1982 Benson & Hedges Cup final

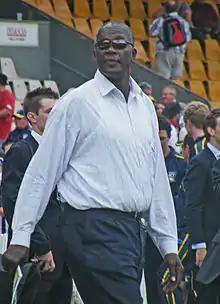
Joel Garner took three wickets to help bowl Nottinghamshire out for 130 runs, the lowest total in a Benson & Hedges Cup final.

The final was played at Lord's on 25 July, and started at 10:45. Somerset captain Rose won the toss and chose to field first in overcast conditions. Joel Garner opened the bowling for Somerset, and after keeping Paul Todd on his back foot during his first over, he bowled him with a yorker in the second over, leaving Nottinghamshire three for one. Tim Robinson and Derek Randall batted through until the seventeenth over, moving the score onto 40 for one, before Robinson was caught at mid-wicket by Viv Richards off the bowling of Colin Dredge for 13. The next over, Randall was bowled for 19, attempting to cut Vic Marks' second delivery, and having lost two wickets without scoring, Nottinghamshire were 40 for three. Basher Hassan and Clive Rice built a partnership, moving the score onto 86, until Rice got out just before lunch. Rice had been targeting the bowling of Marks; he had previously driven him for six, but attacking a similar ball he moved forwards out of his crease to try the same stroke, but was bowled. Hassan was later caught behind off the bowling of Dredge. Garner, whose first spell had been described by "The Observer"s Scyld Berry as "relatively expensive", claimed two more wickets with yorkers, while Ian Botham and Hallam Moseley each also took a wicket with yorkers. Of Nottinghamshire's final six batsmen, only Richard Hadlee reached double figures, and they were bowled out for 130; the lowest total in a Benson & Hedges Cup final at the time. The journalist Paul Fitzpatrick suggested that Nottinghamshire had been unable "to cope with the occasion or the pressure." Marks was praised by Henry Blofeld of "The Guardian" for his "subtle variations of pace and flight", while Berry said that he "cleverly exploited [the Nottinghamshire batsmen's] hesitancy by giving far more flight to his off-spin than is customary in a limited-overs game." Marks finished the innings with two wickets, and conceded 24 runs, and Garner took three wickets for 13 runs.